Yarra Valley (wine)

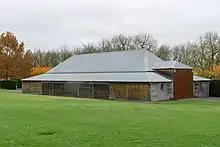
Historic barn at Yering Station

The Yarra Valley was Victoria's first planted wine region, beginning with a vineyard at Yering Station in 1838. The Ryrie brothers, moving their cattle south from Sydney, took up a grazing license of 43,000 acres and planted two varietals, the Black Cluster of Hamburg and Sweetwater. The property was taken over by Swiss-born Paul de Castella in 1850 and developed into a major wine centre for the region, its increasing profile recognised in 1861 when it won the Argus Gold Cup for best Victorian vineyard. In 1863, Hubert de Castella established St Huberts Winery and Frédéric Guillaume de Pury founded Yeringberg, increasing the area under vine to 430 acres. In 1889 Yering Station won the grand prix at the Exposition Universelle, the only time a winery in the southern hemisphere has ever done so. Although profile and plantings had grown considerably by the turn of the century, economic decline, the threat of phylloxera and changing palatal preference impacted on cool climate viticulture and by 1937 the region was entirely converted to dairy farming.